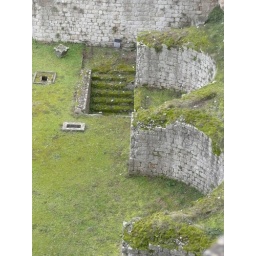
shapes in grass and stone